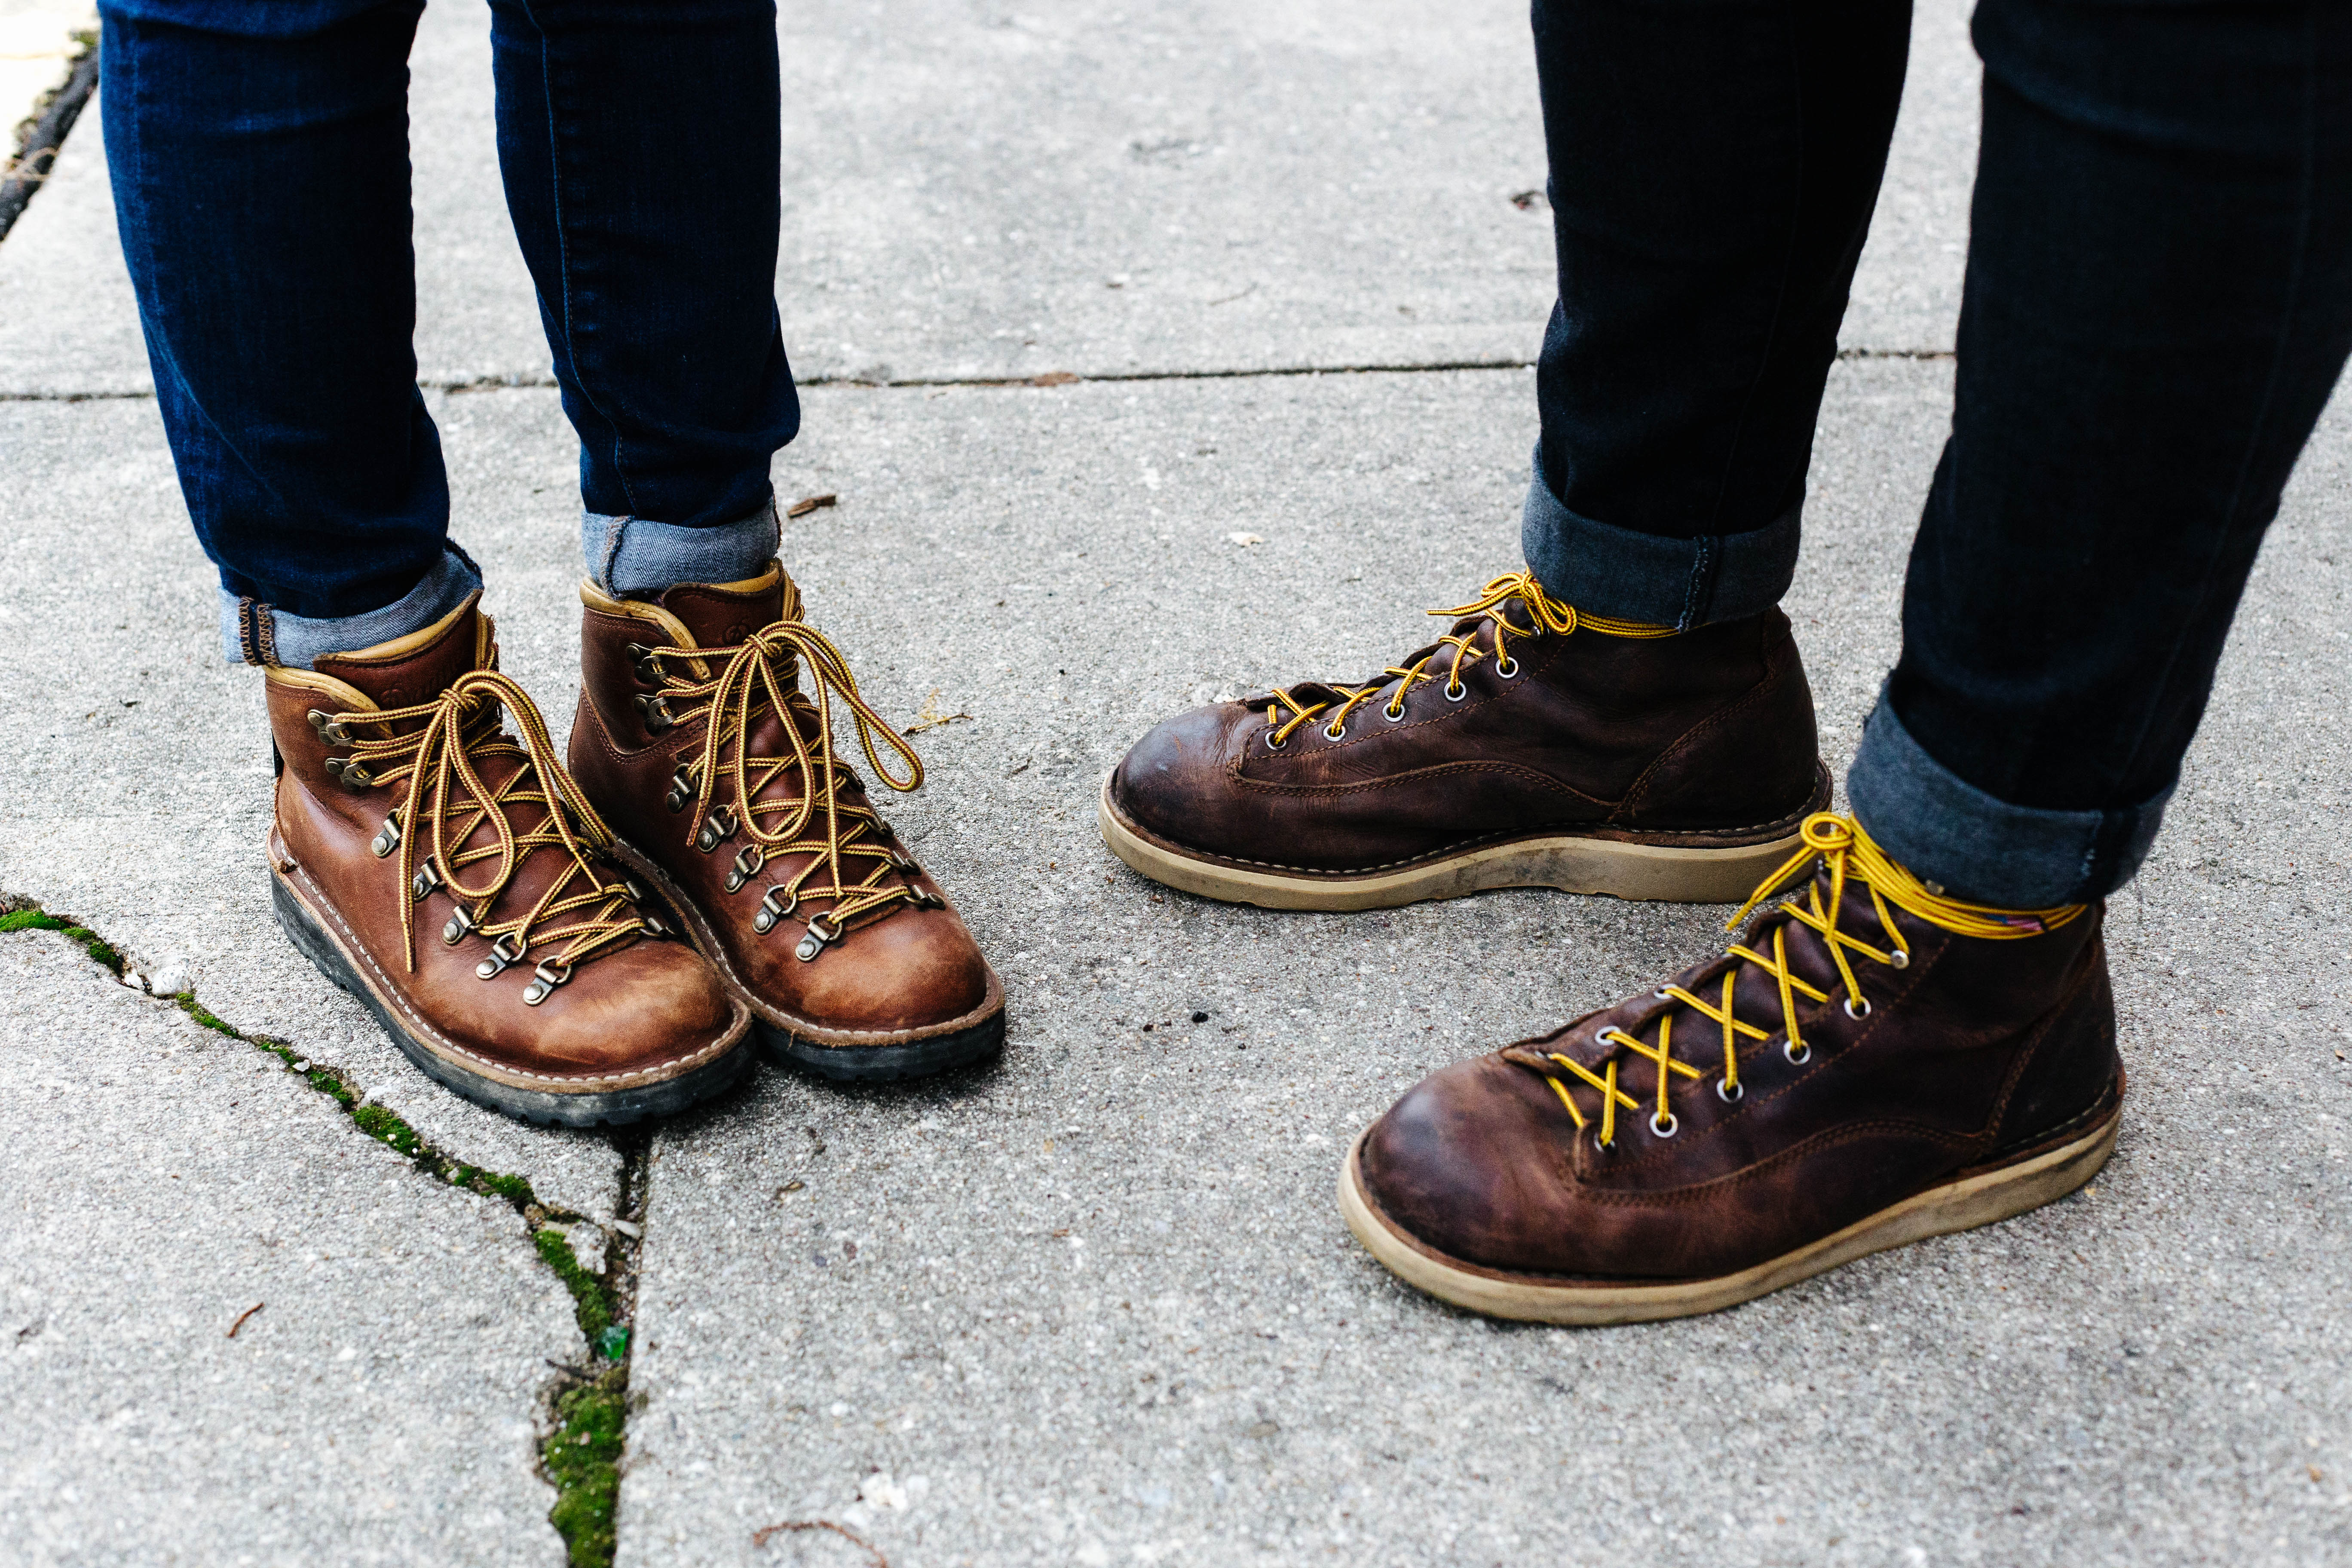
footwear, color, shoe, boot, black, sneakers, spring, leg, fashion, high heeled footwear, human body